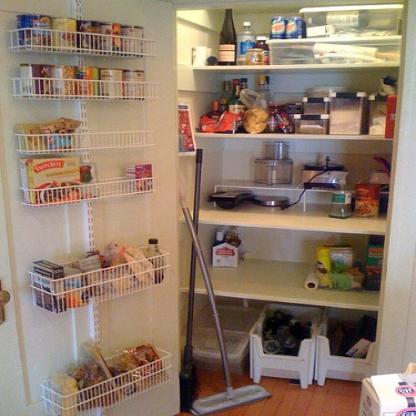
Scene: Indoor